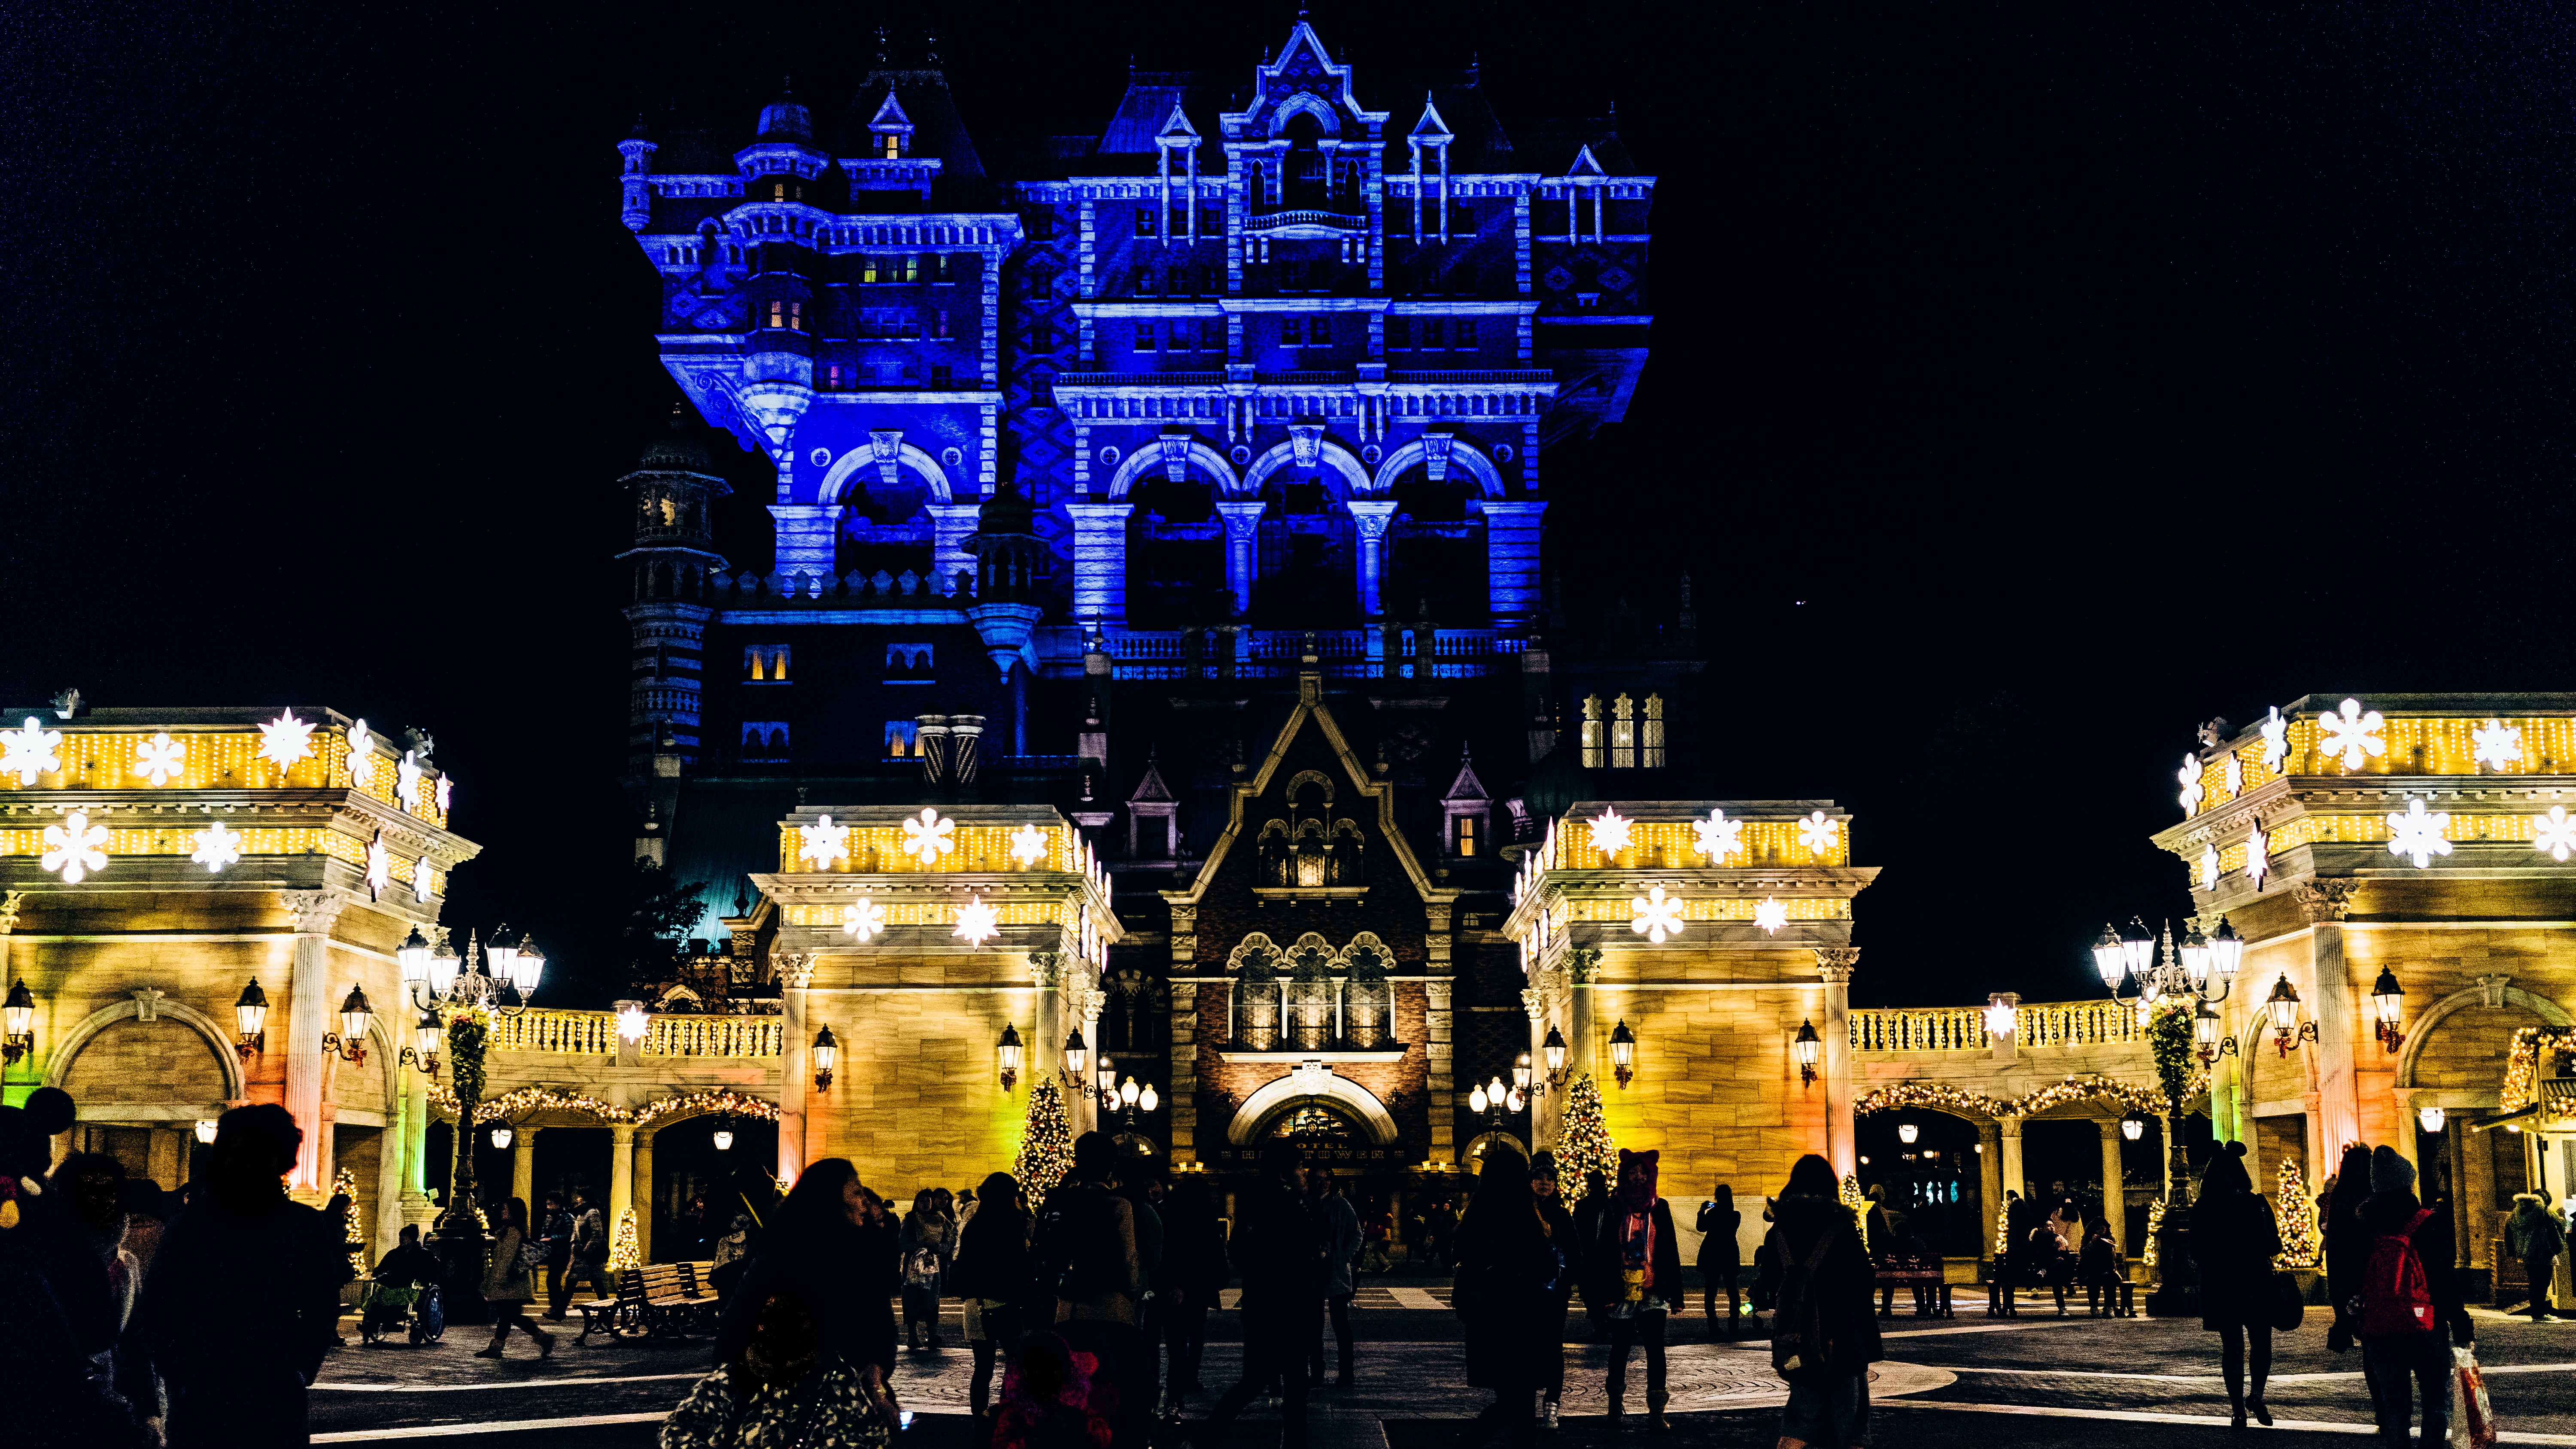
night, cityscape, amusement park, landmark, japan, lighting, christmas decoration, nightphotography, tokyo, ilce7m2, fe35mmf28za, tokyodisneysea, towerofterror, disneyresort, metropolis